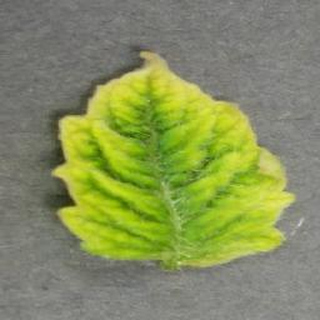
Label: tomato_yellow_leaf_curl_virus